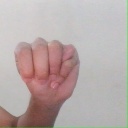
अक्षर: म